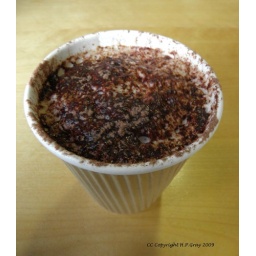
Capachino in a paper cup